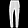
Label: Trouser